Ski jumping at the FIS Nordic World Ski Championships 1962

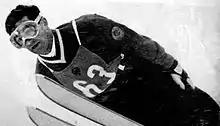
Koba Zakadze, fifth-place finisher in the normal hill competition

To commemorate the 1962 FIS Nordic World Ski Championships in Zakopane, both Poland and the Soviet Union issued special postage stamps depicting classical skiers, including ski jumpers.